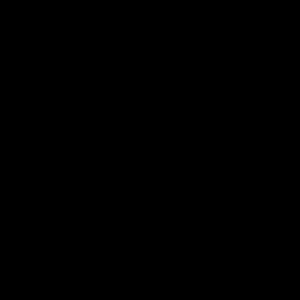
Heksagram
Et heksagram
Et heksagram eller Sexagram er et symbol eller piktogram bestående af seks linjer sammensat på en særlig måde. Det mest almindelige heksagram er Davidstjernen, der består af to trekanter lagt modsat over hinanden så de udgør en sekskantet stjerne. For heksagrammet i kinesisk tradition se I Ching.